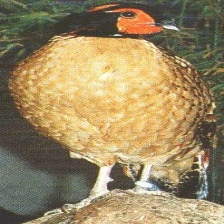
Species: CABOTS TRAGOPAN
Scientific name: TRAGOPAN CABOTI